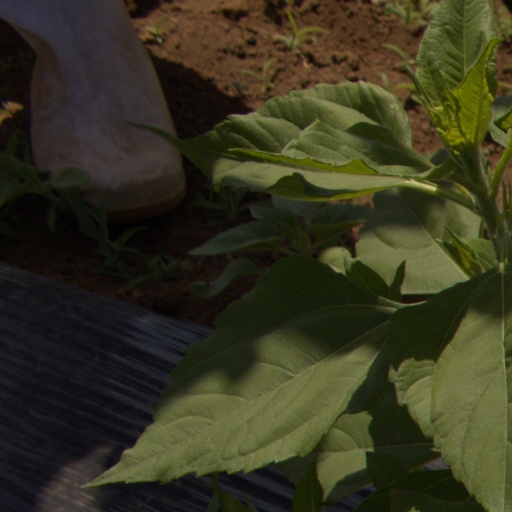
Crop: Jerusalem artichoke